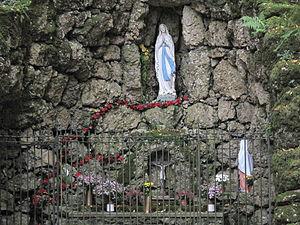
Après les apparitions de Lourdes, de très nombreuses répliques de la grotte de Lourdes sont réalisées, jusqu'en 1914. Ce n'est évidemment pas une date butoir. Après cette date, le nombre de copies de la grotte continue toujours d'évoluer. En 2015, un auteur a répertorié en France plus de 765 sites, et dans le reste du monde 321 copies de la grotte.